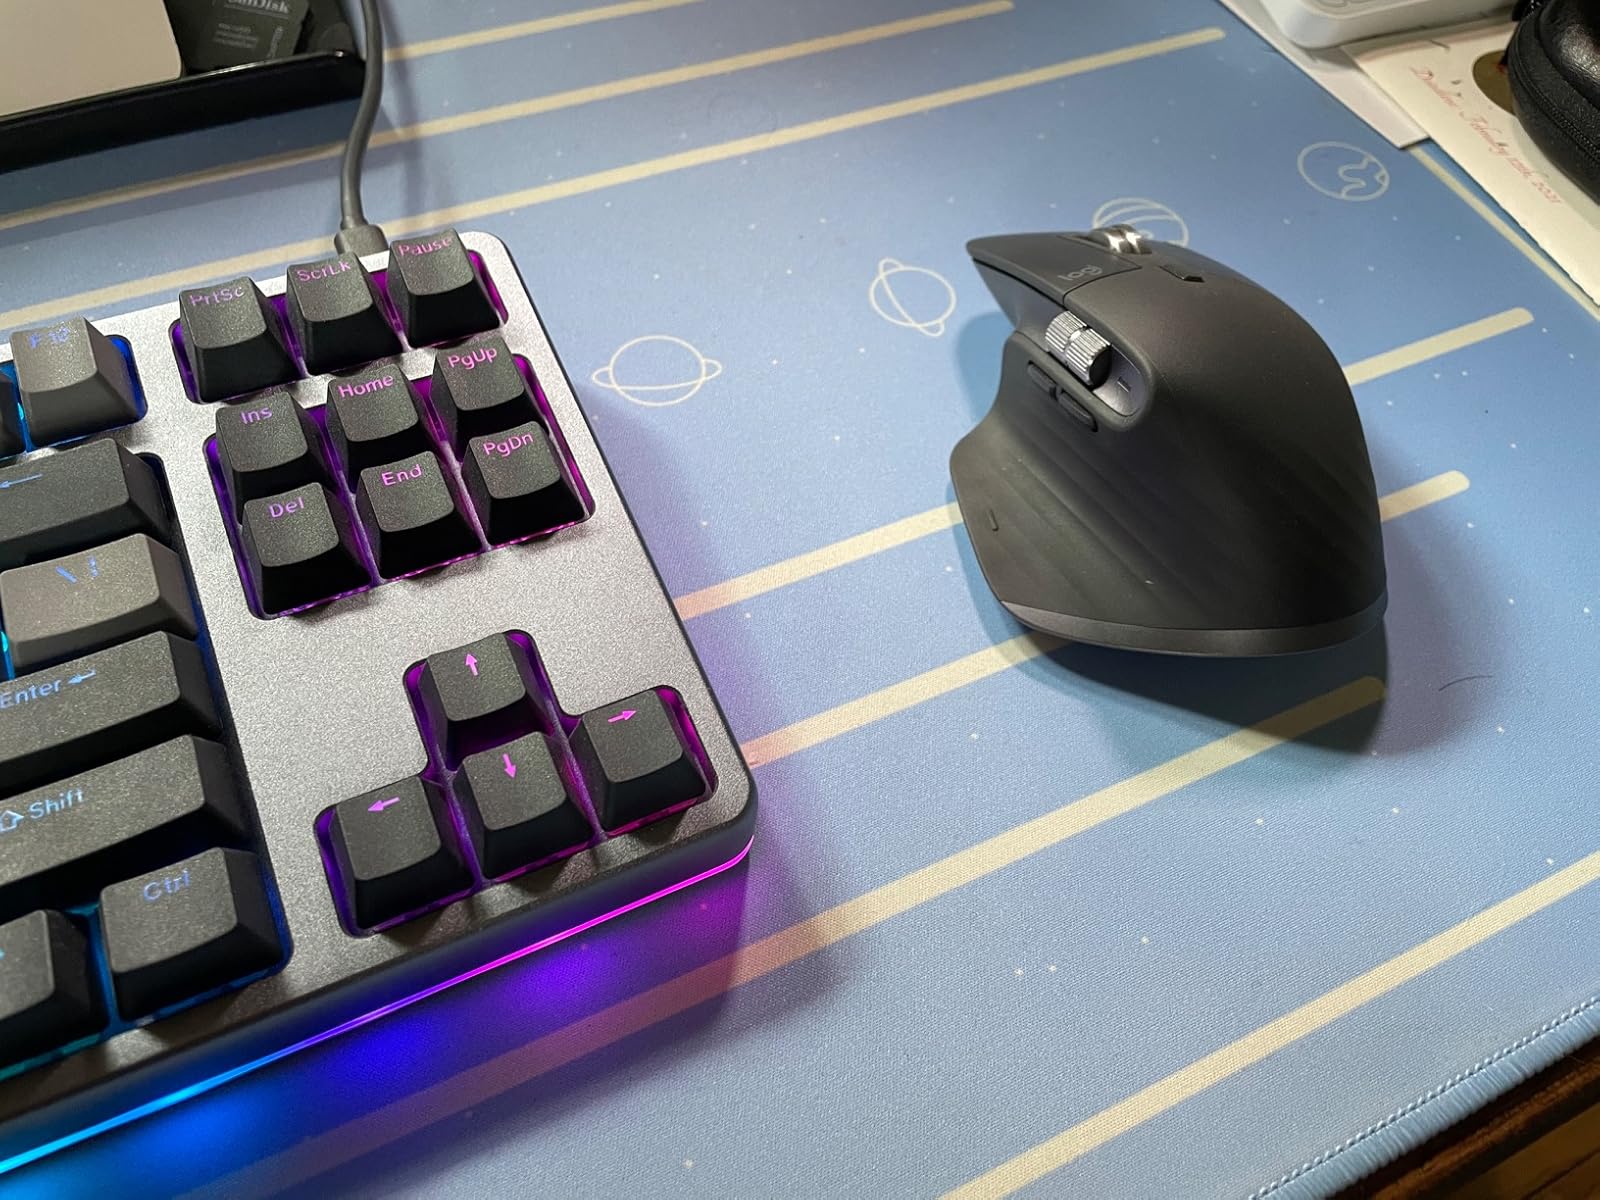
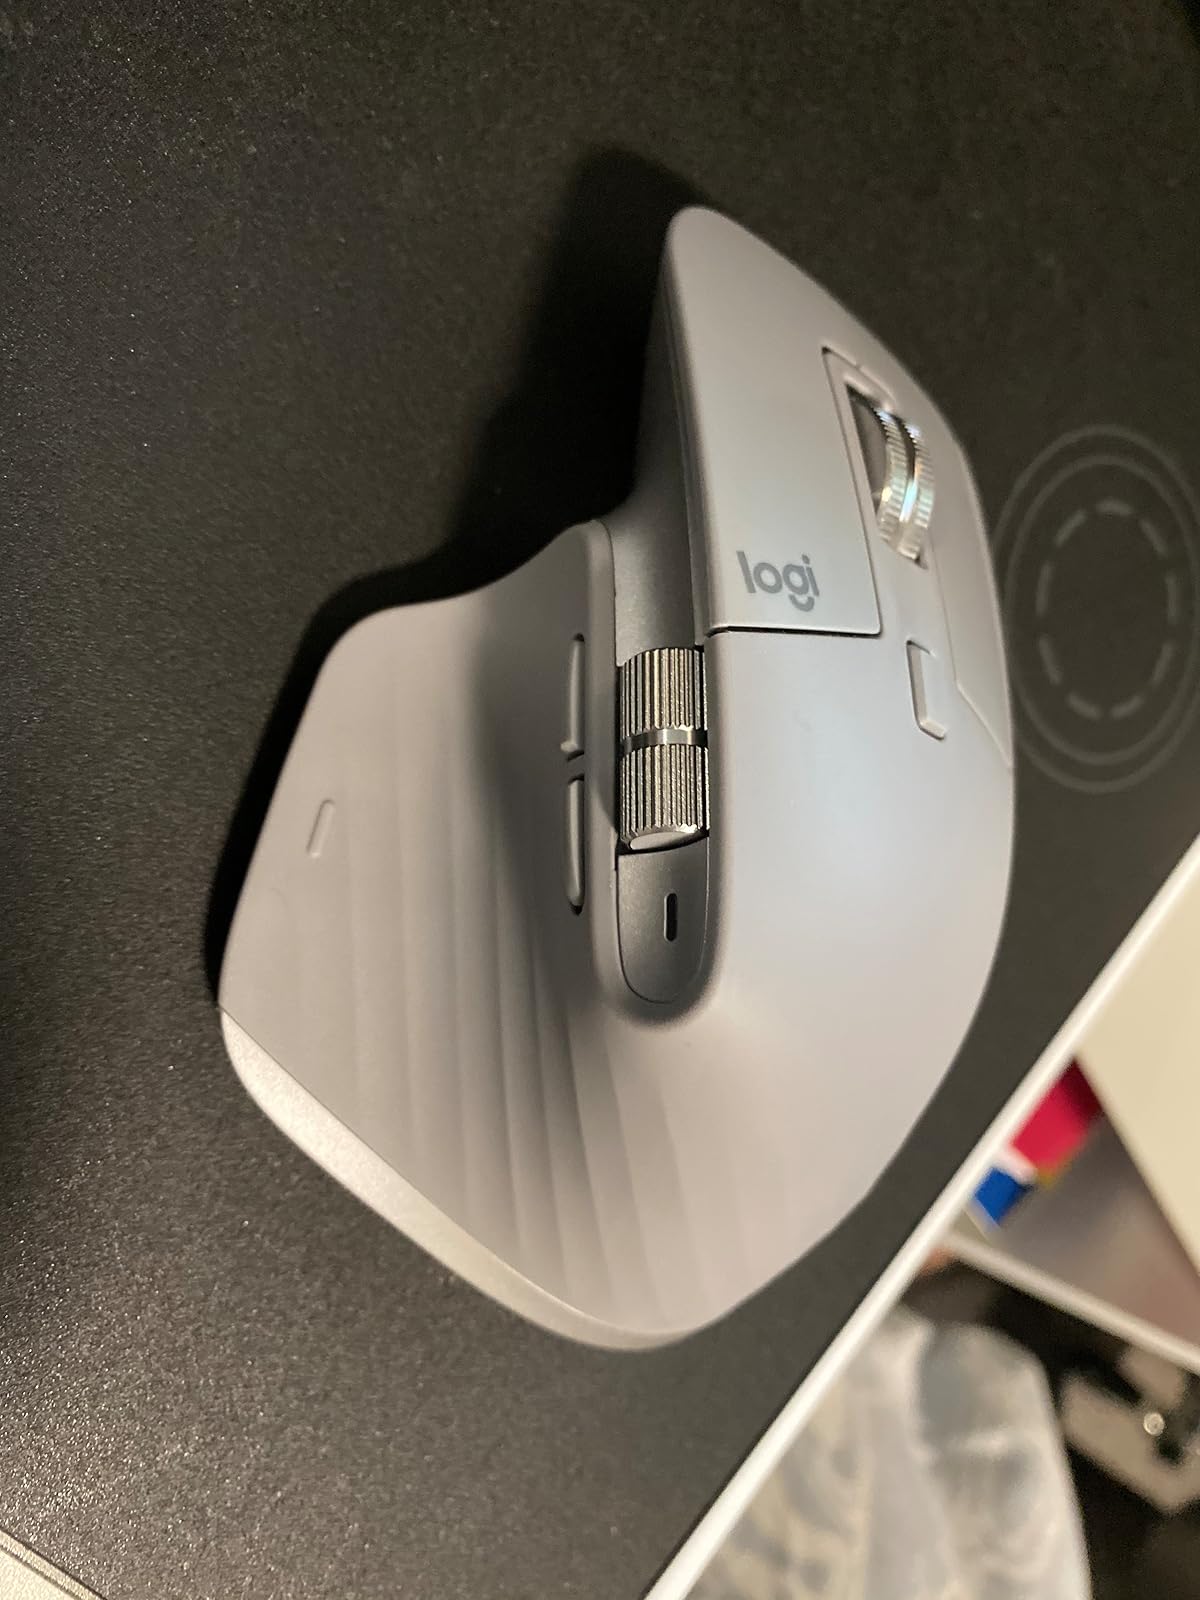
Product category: mouse
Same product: no